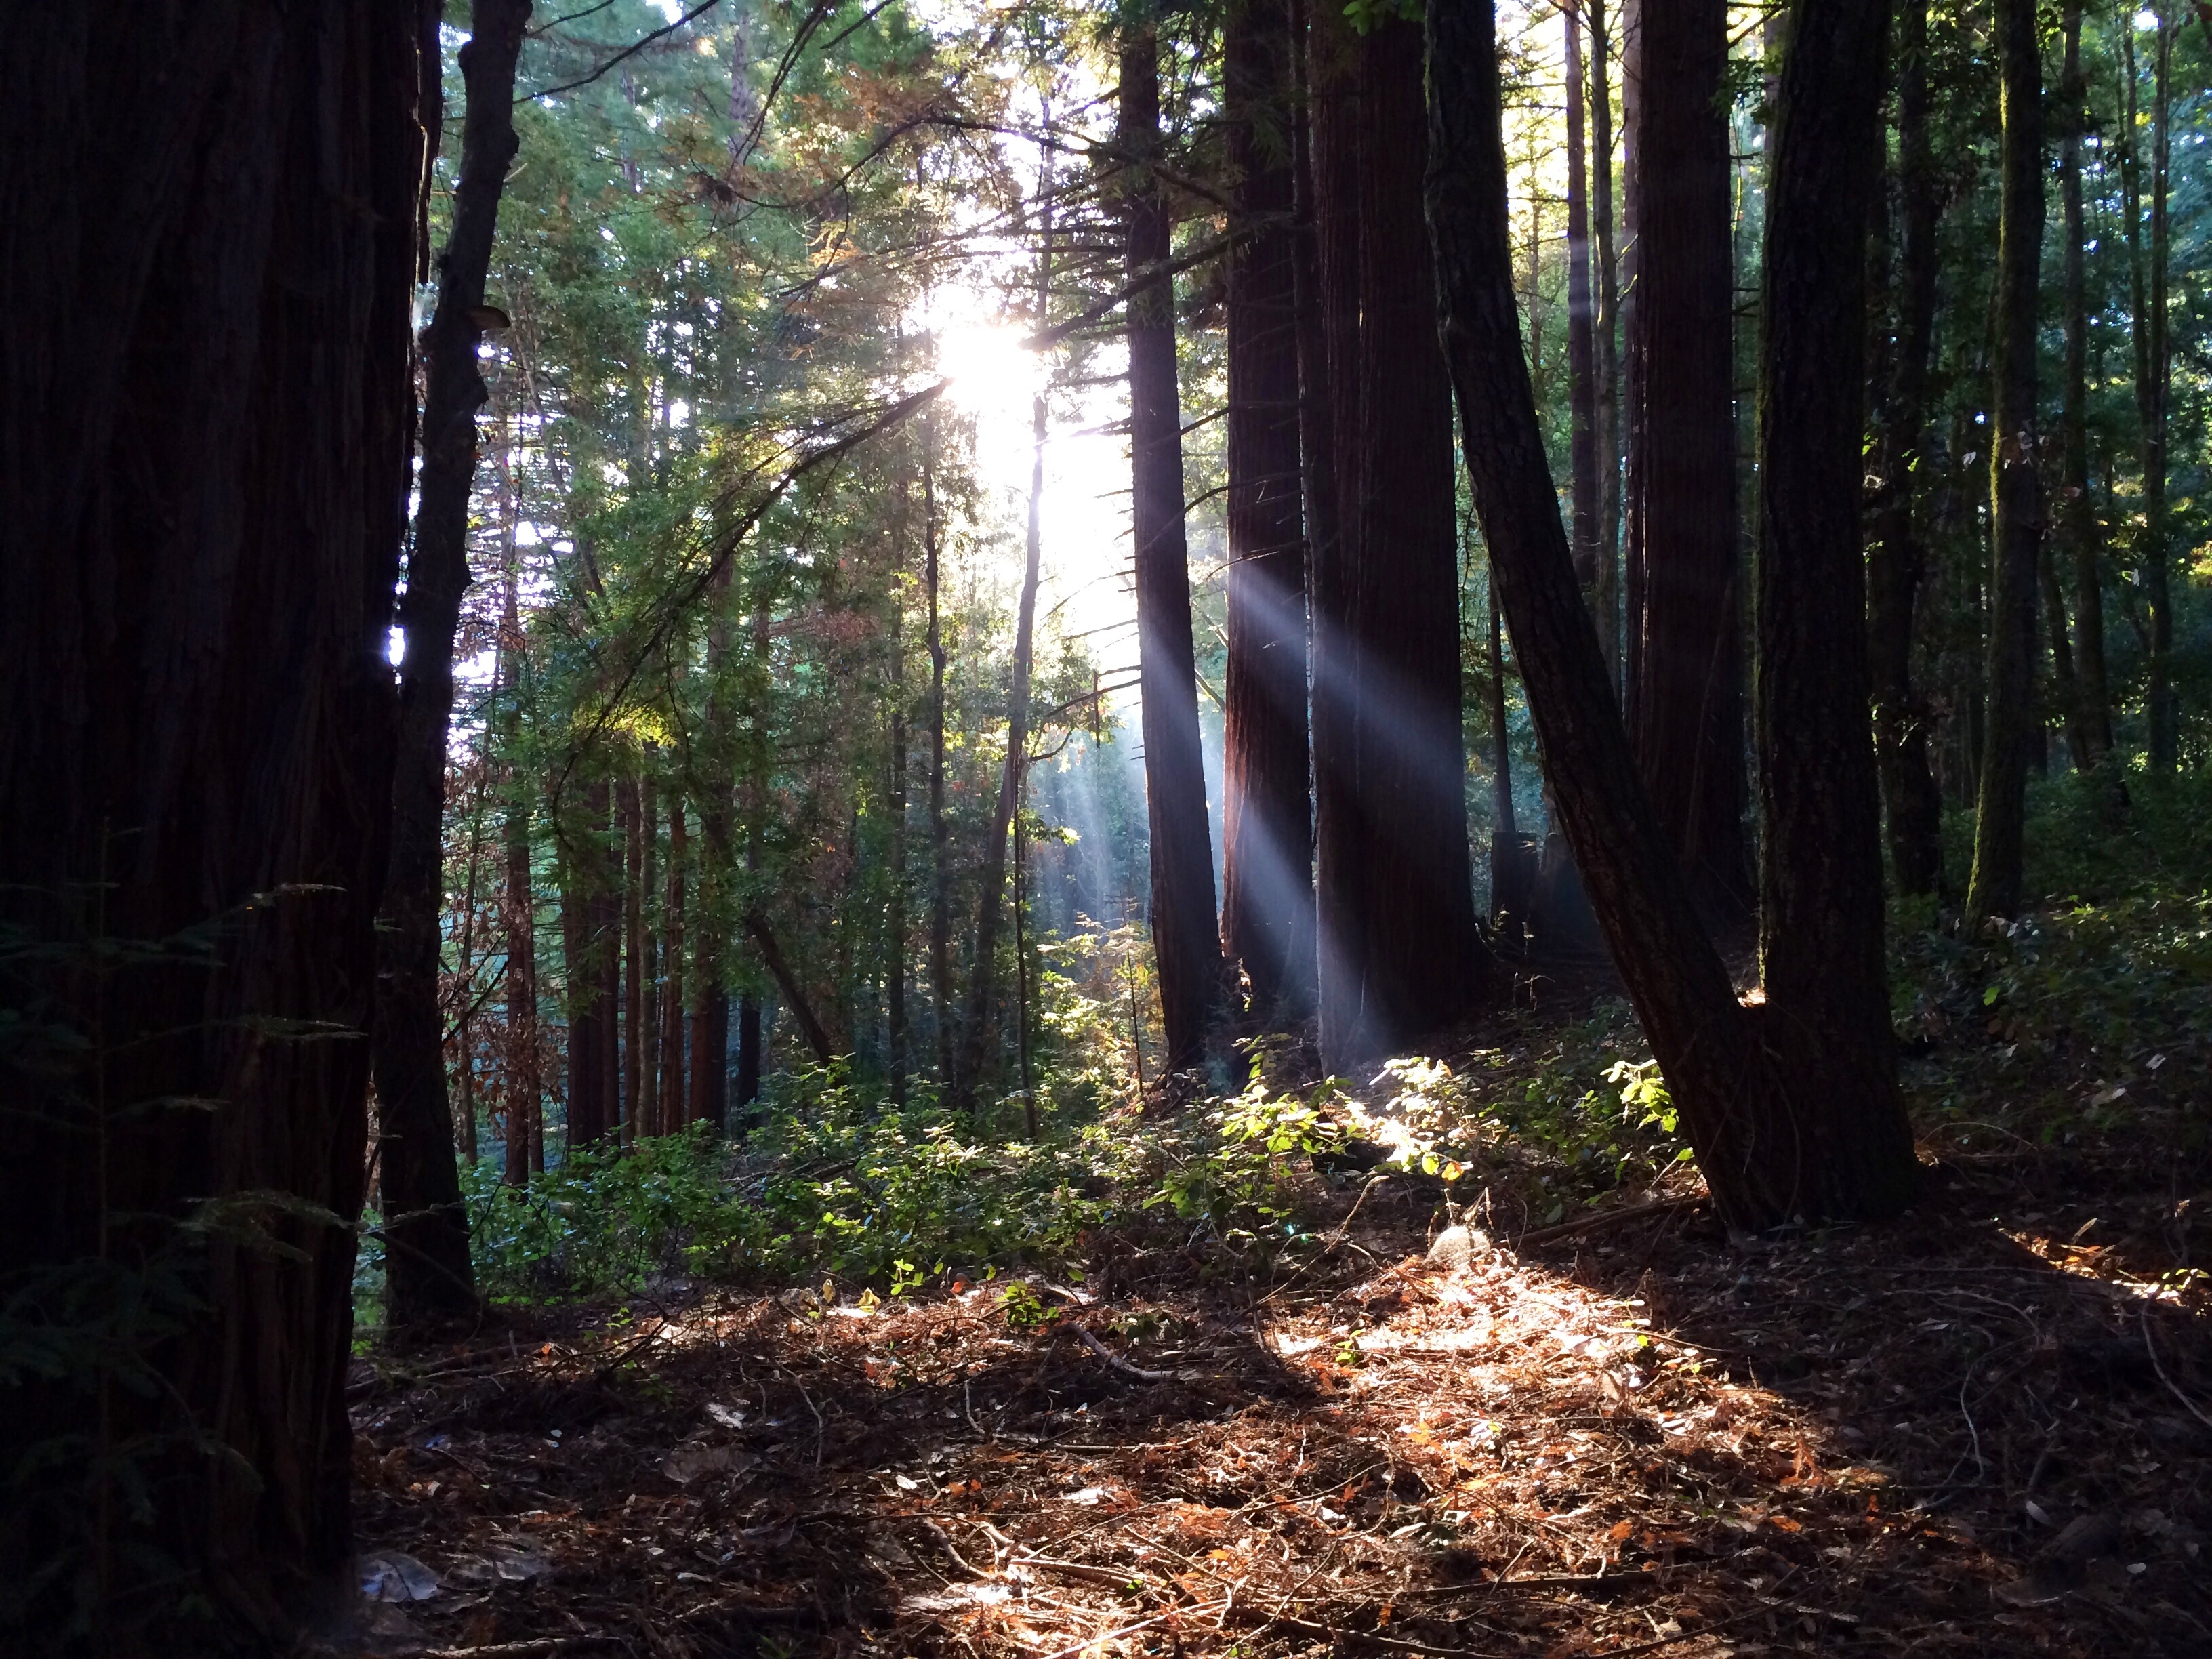
tree, nature, forest, wilderness, trail, sunlight, leaf, jungle, autumn, season, rainforest, deciduous, woodland, habitat, ecosystem, biome, old growth forest, natural environment, geographical feature, atmospheric phenomenon, woody plant, temperate coniferous forest